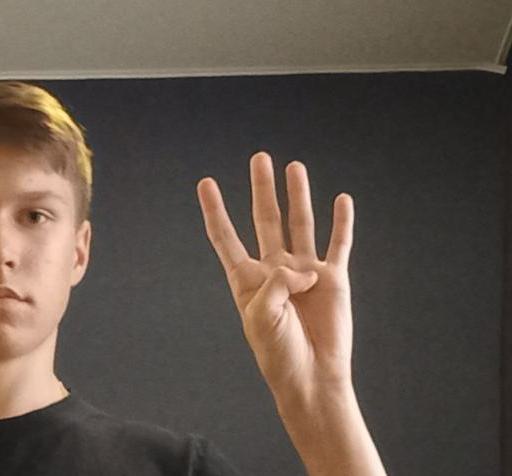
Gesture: four